Great Yarmouth

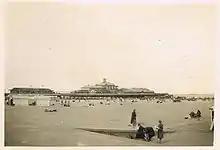
Wellington Pier in 1930

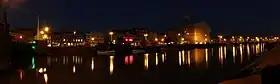
Panorama of Hall Quay seen from Southtown, showing the Town Hall and Star Hotel. Historic South Quay continues to the right of the image.

In 1797, during the French Revolutionary Wars, the town was the main supply base for the North Sea Fleet. The fleet collected at the Yarmouth Roads, from whence it sailed to the decisive Battle of Camperdown against the Dutch fleet.